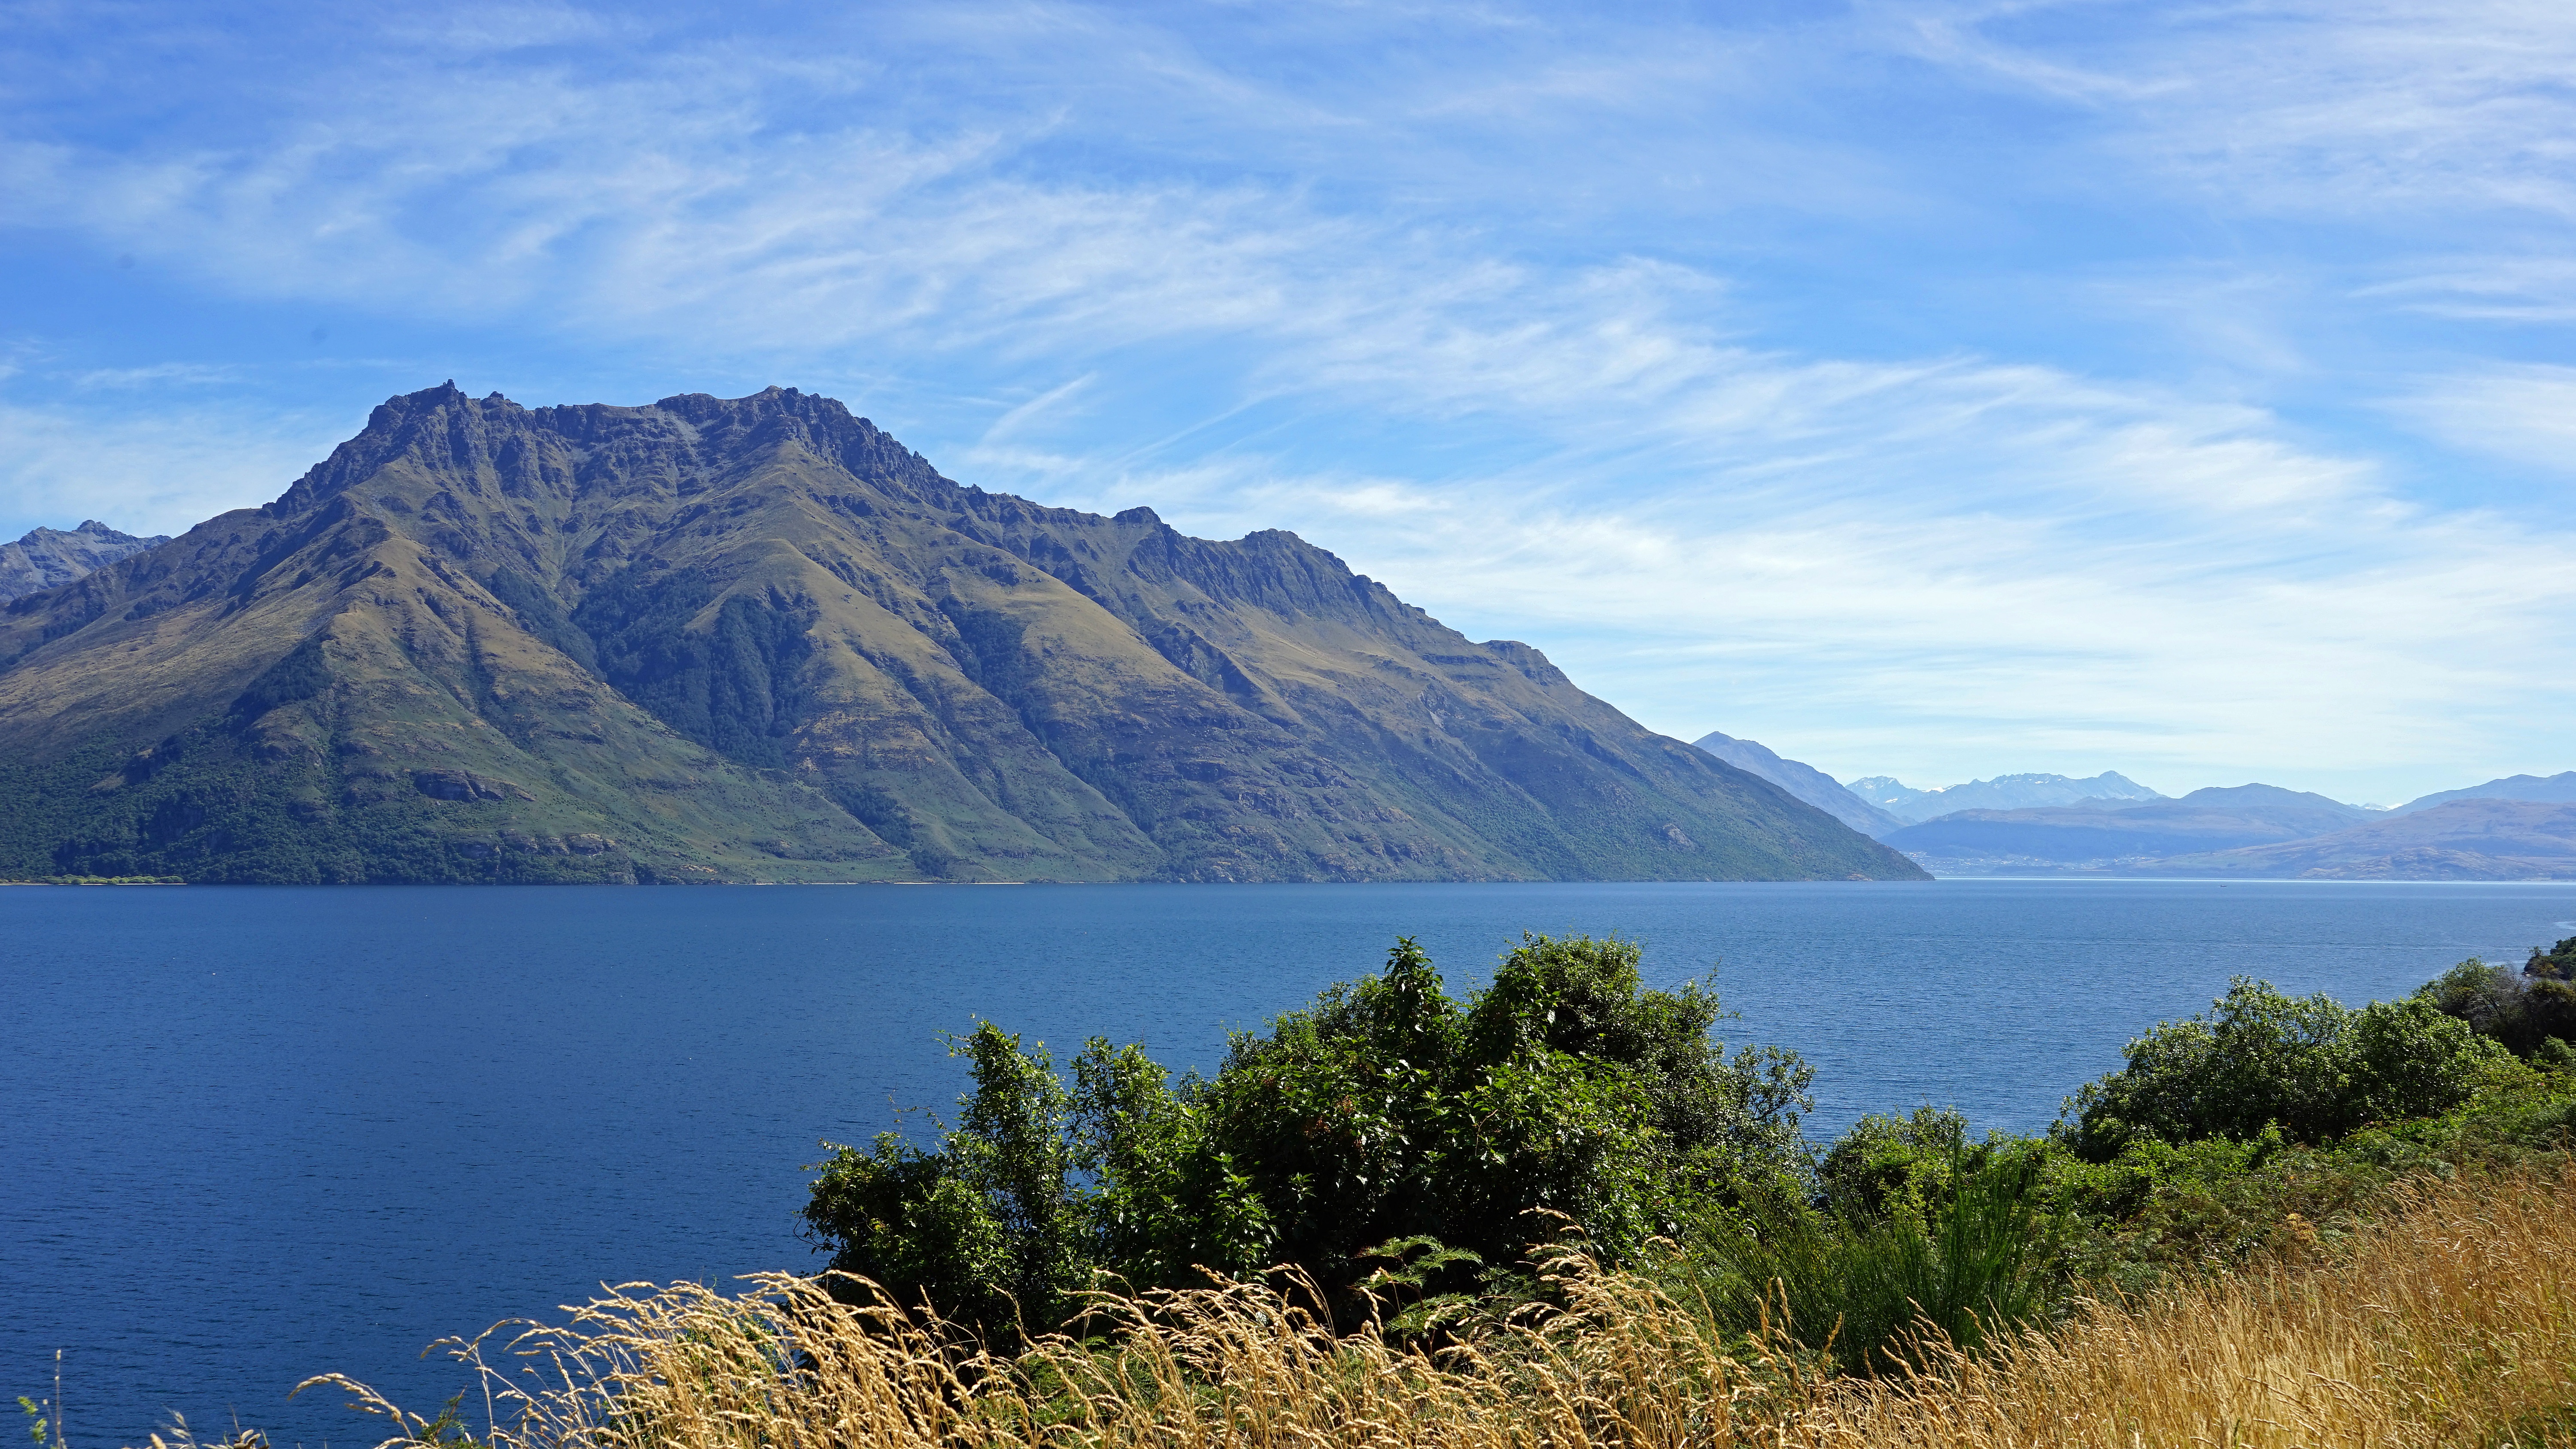
landscape, sea, coast, nature, wilderness, mountain, lake, mountain range, bay, reservoir, highland, terrain, ridge, mountains, new zealand, plateau, fell, loch, landform, south island, lake wakatipu, geographical feature, mountainous landforms